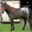
Label: horse